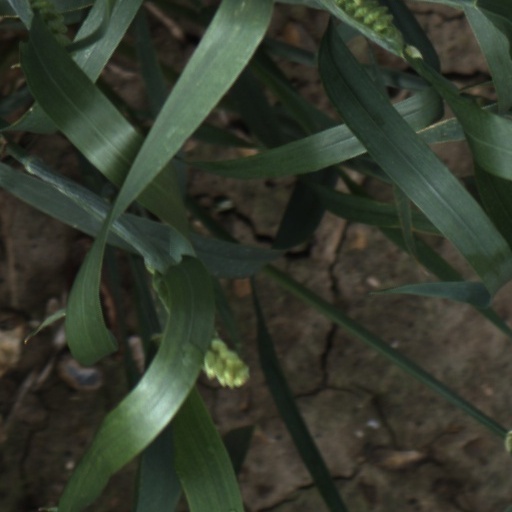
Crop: wheat